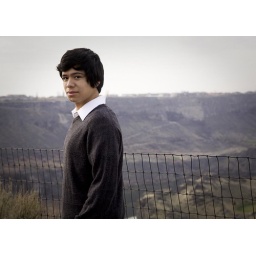
after junior year, went to the bridge over the snake river (right before you get to Twin)